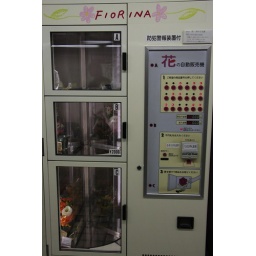
a flower vending machine in Shinjuku station - 2000 yen ($20) each